Wilhelm von Kaulbach

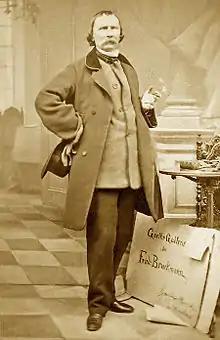
Wilhelm von Kaulbach—1864 photograph

Wilhelm von Kaulbach (15 October 18057 April 1874) was a German painter, noted mainly as a muralist, but also as a book illustrator. His murals decorate buildings in Munich. He is associated with the Düsseldorf school of painting.